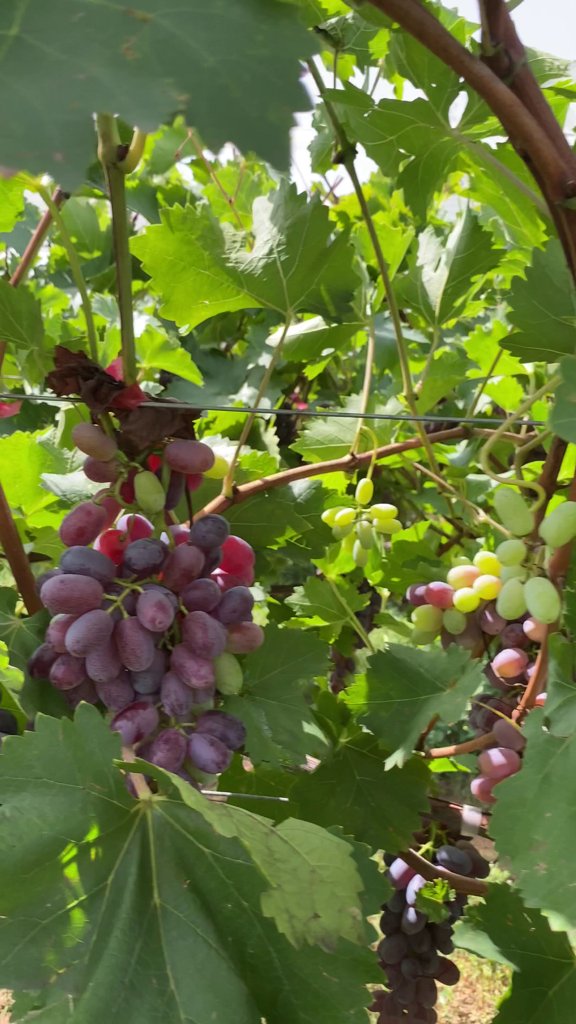
Berries visible: 112
Grape clusters: 5